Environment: real
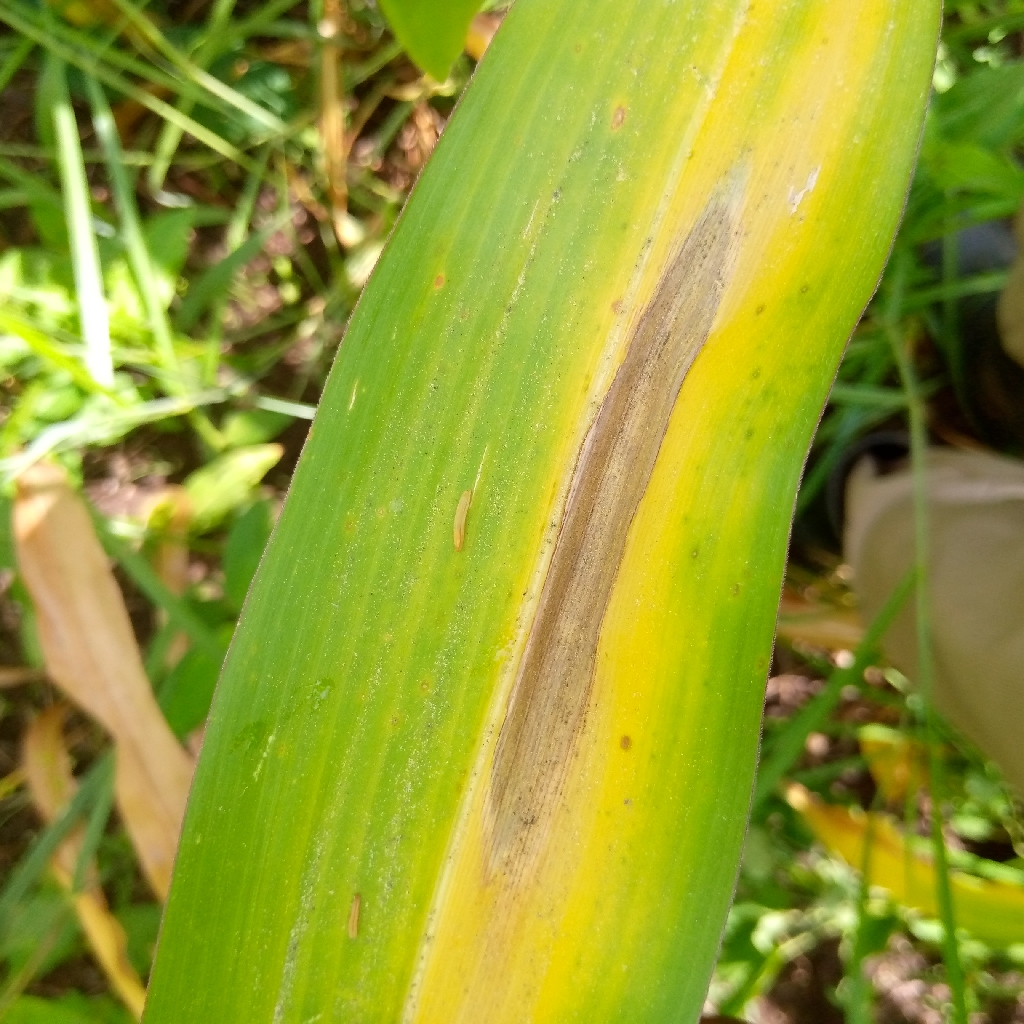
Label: northern_corn_leaf_blight